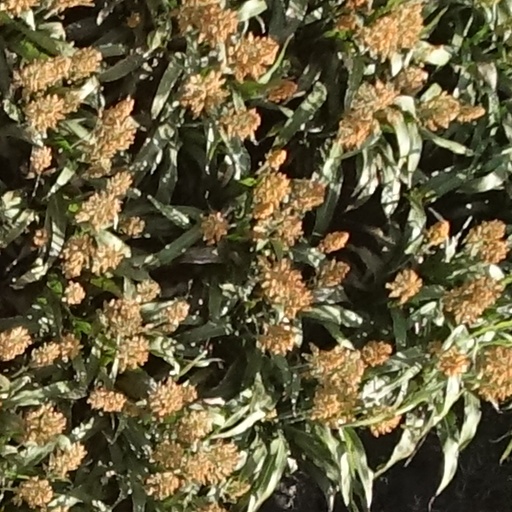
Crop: sorghum